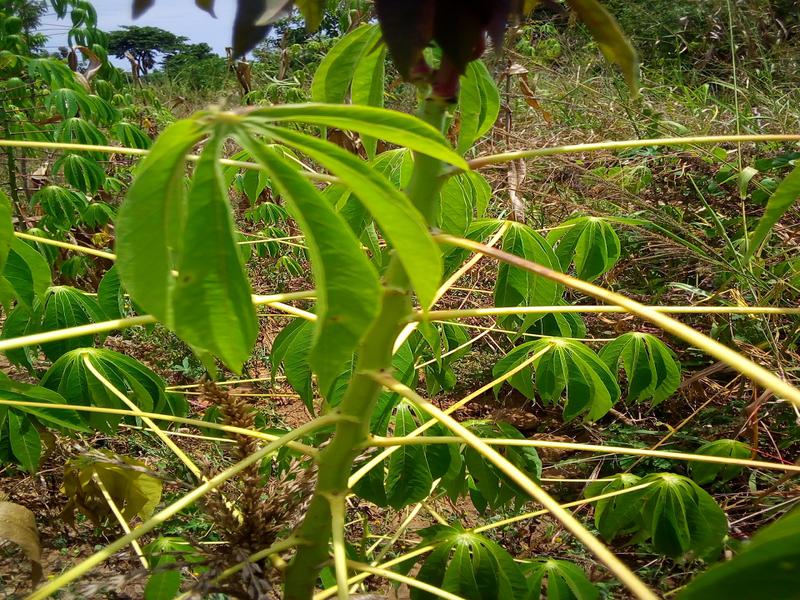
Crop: cassava
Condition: healthy